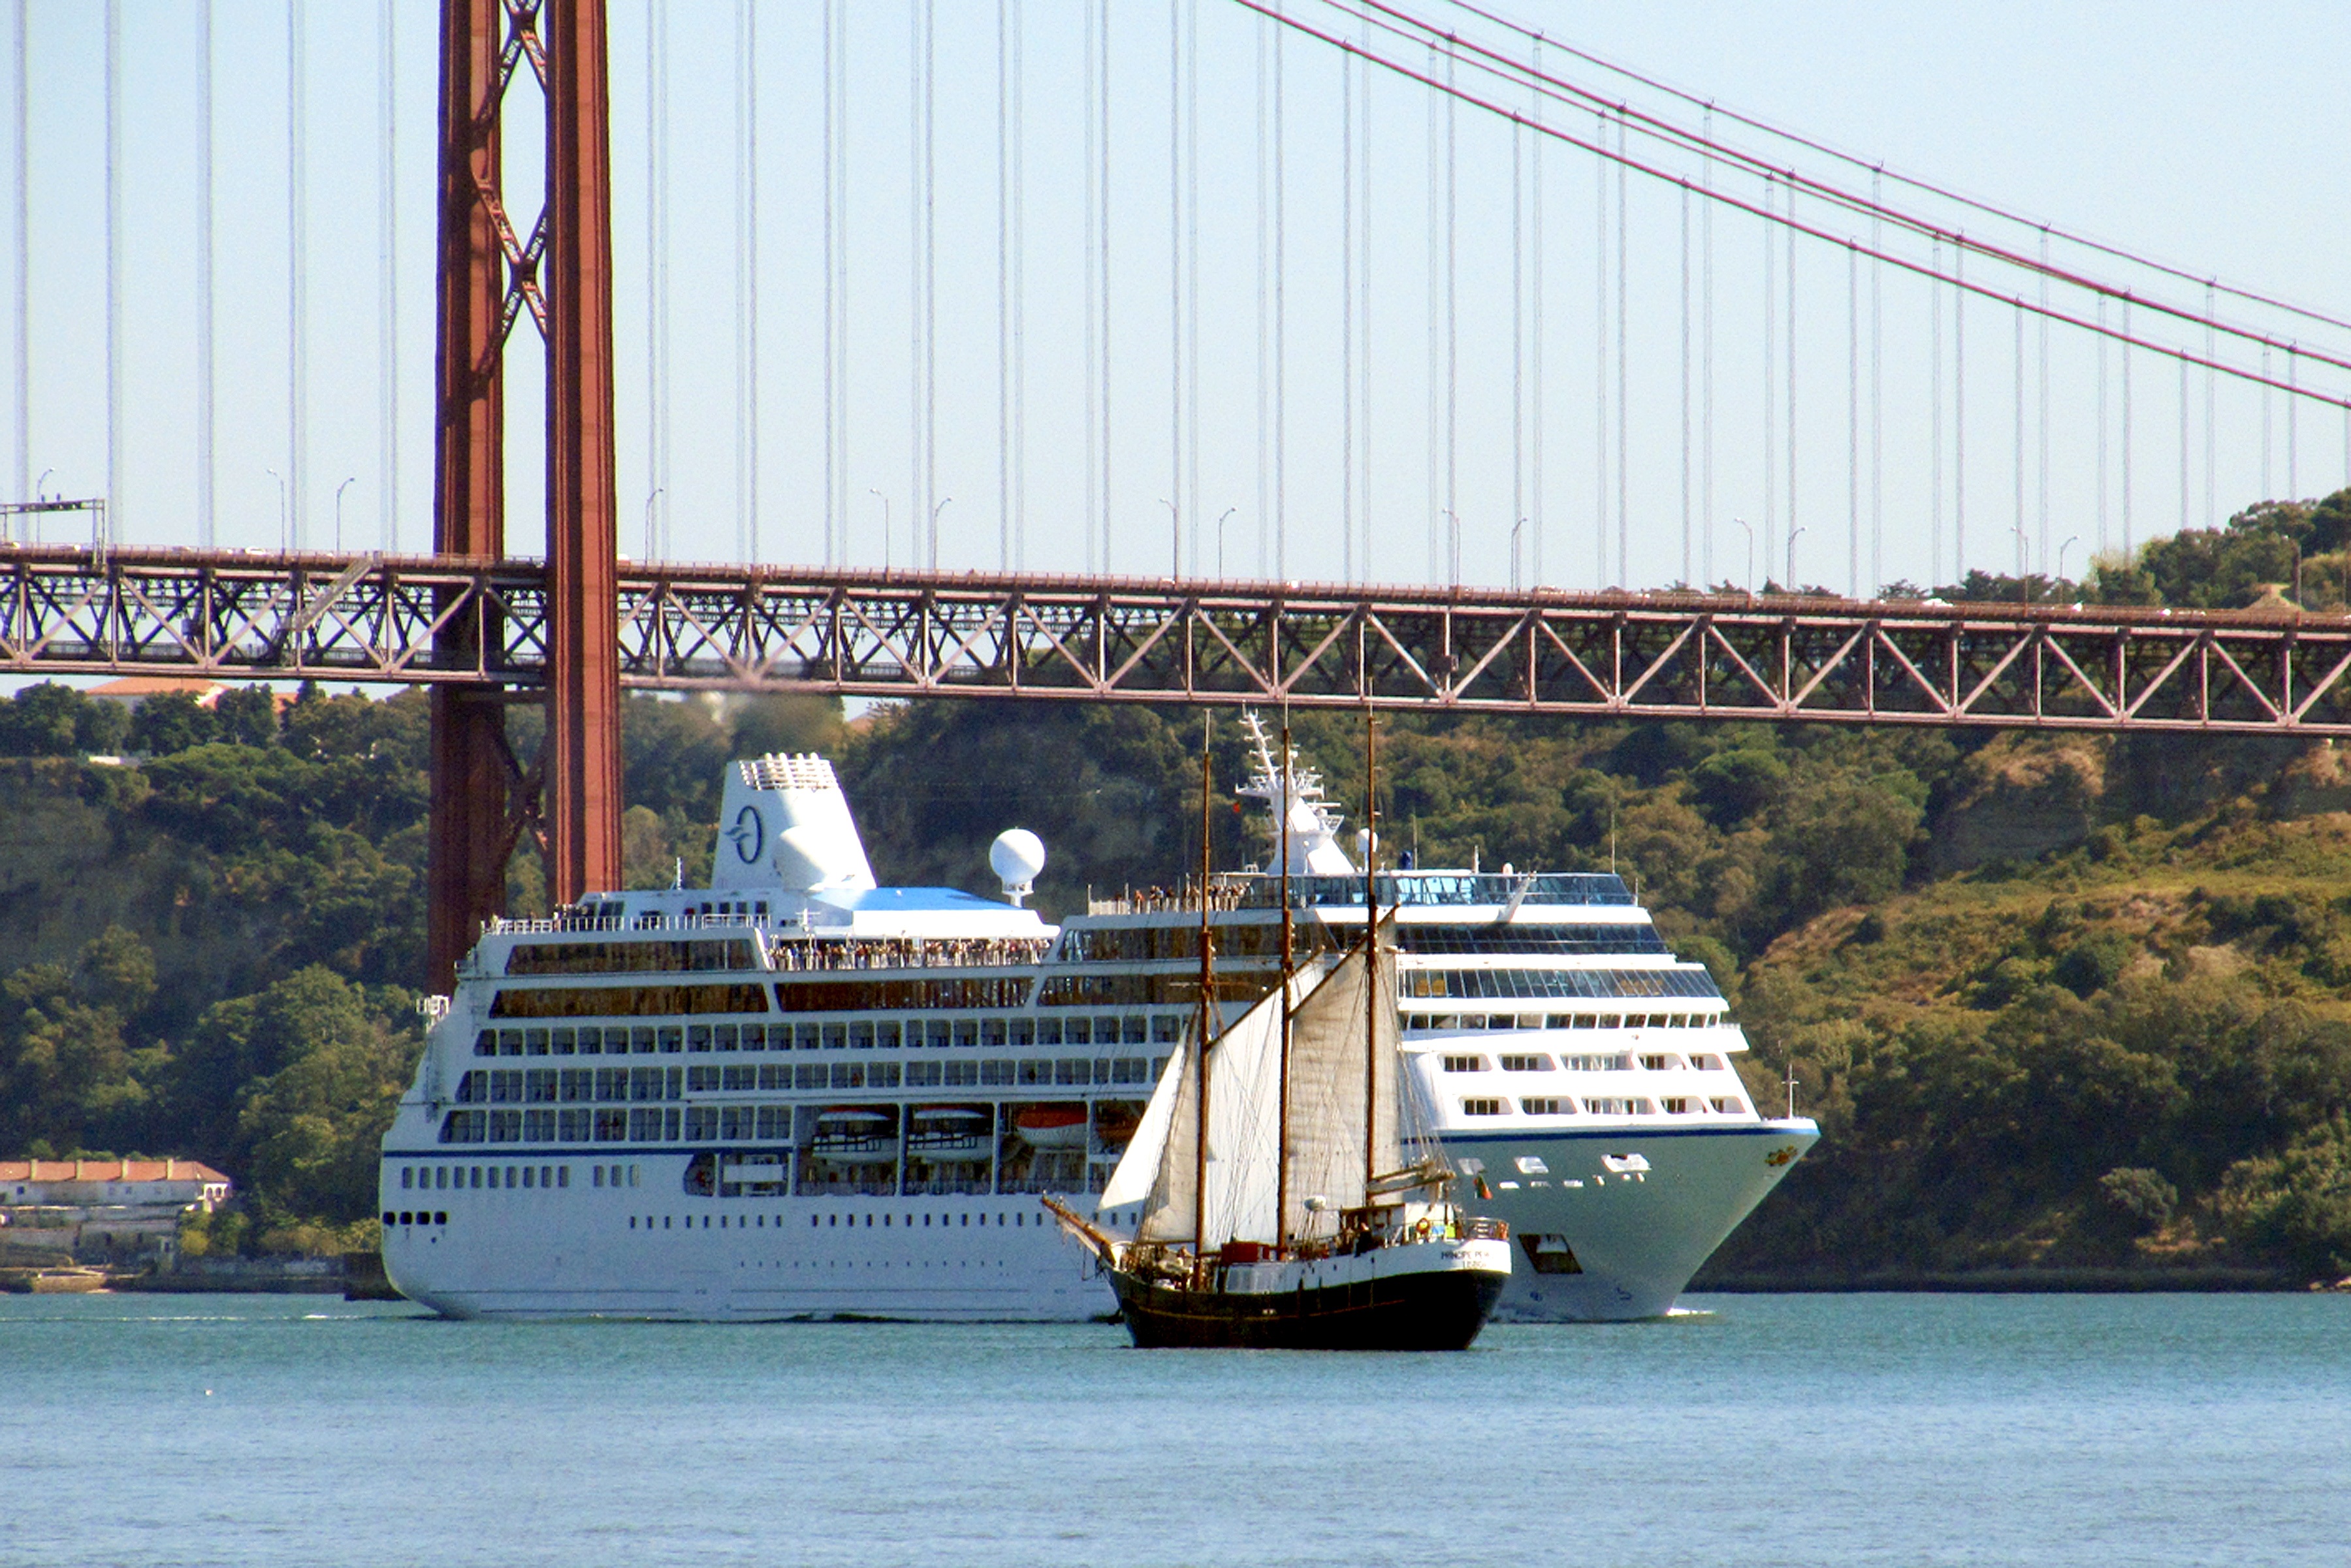
bridge, traffic, ship, vehicle, small, cruise, ships, large, watercraft, cruise ship, passenger ship, encounter, ship meeting, freight transport, ocean liner, water and road